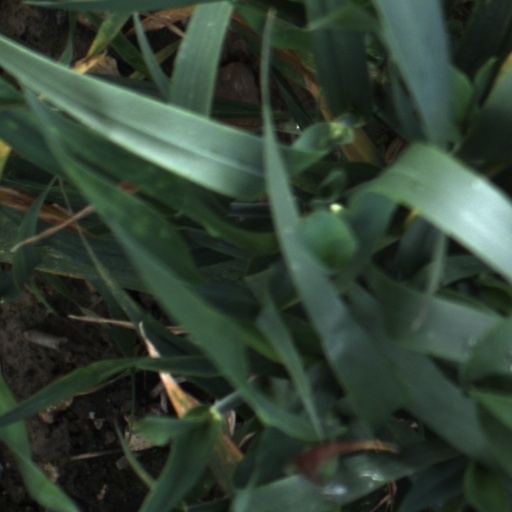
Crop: wheat